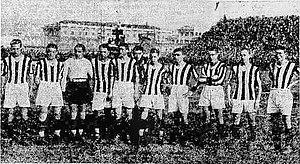
La saison 1929-1930 du Foot-Ball Club Juventus est la vingt-huitième de l'histoire du club, créé trente-trois ans plus tôt en 1897.